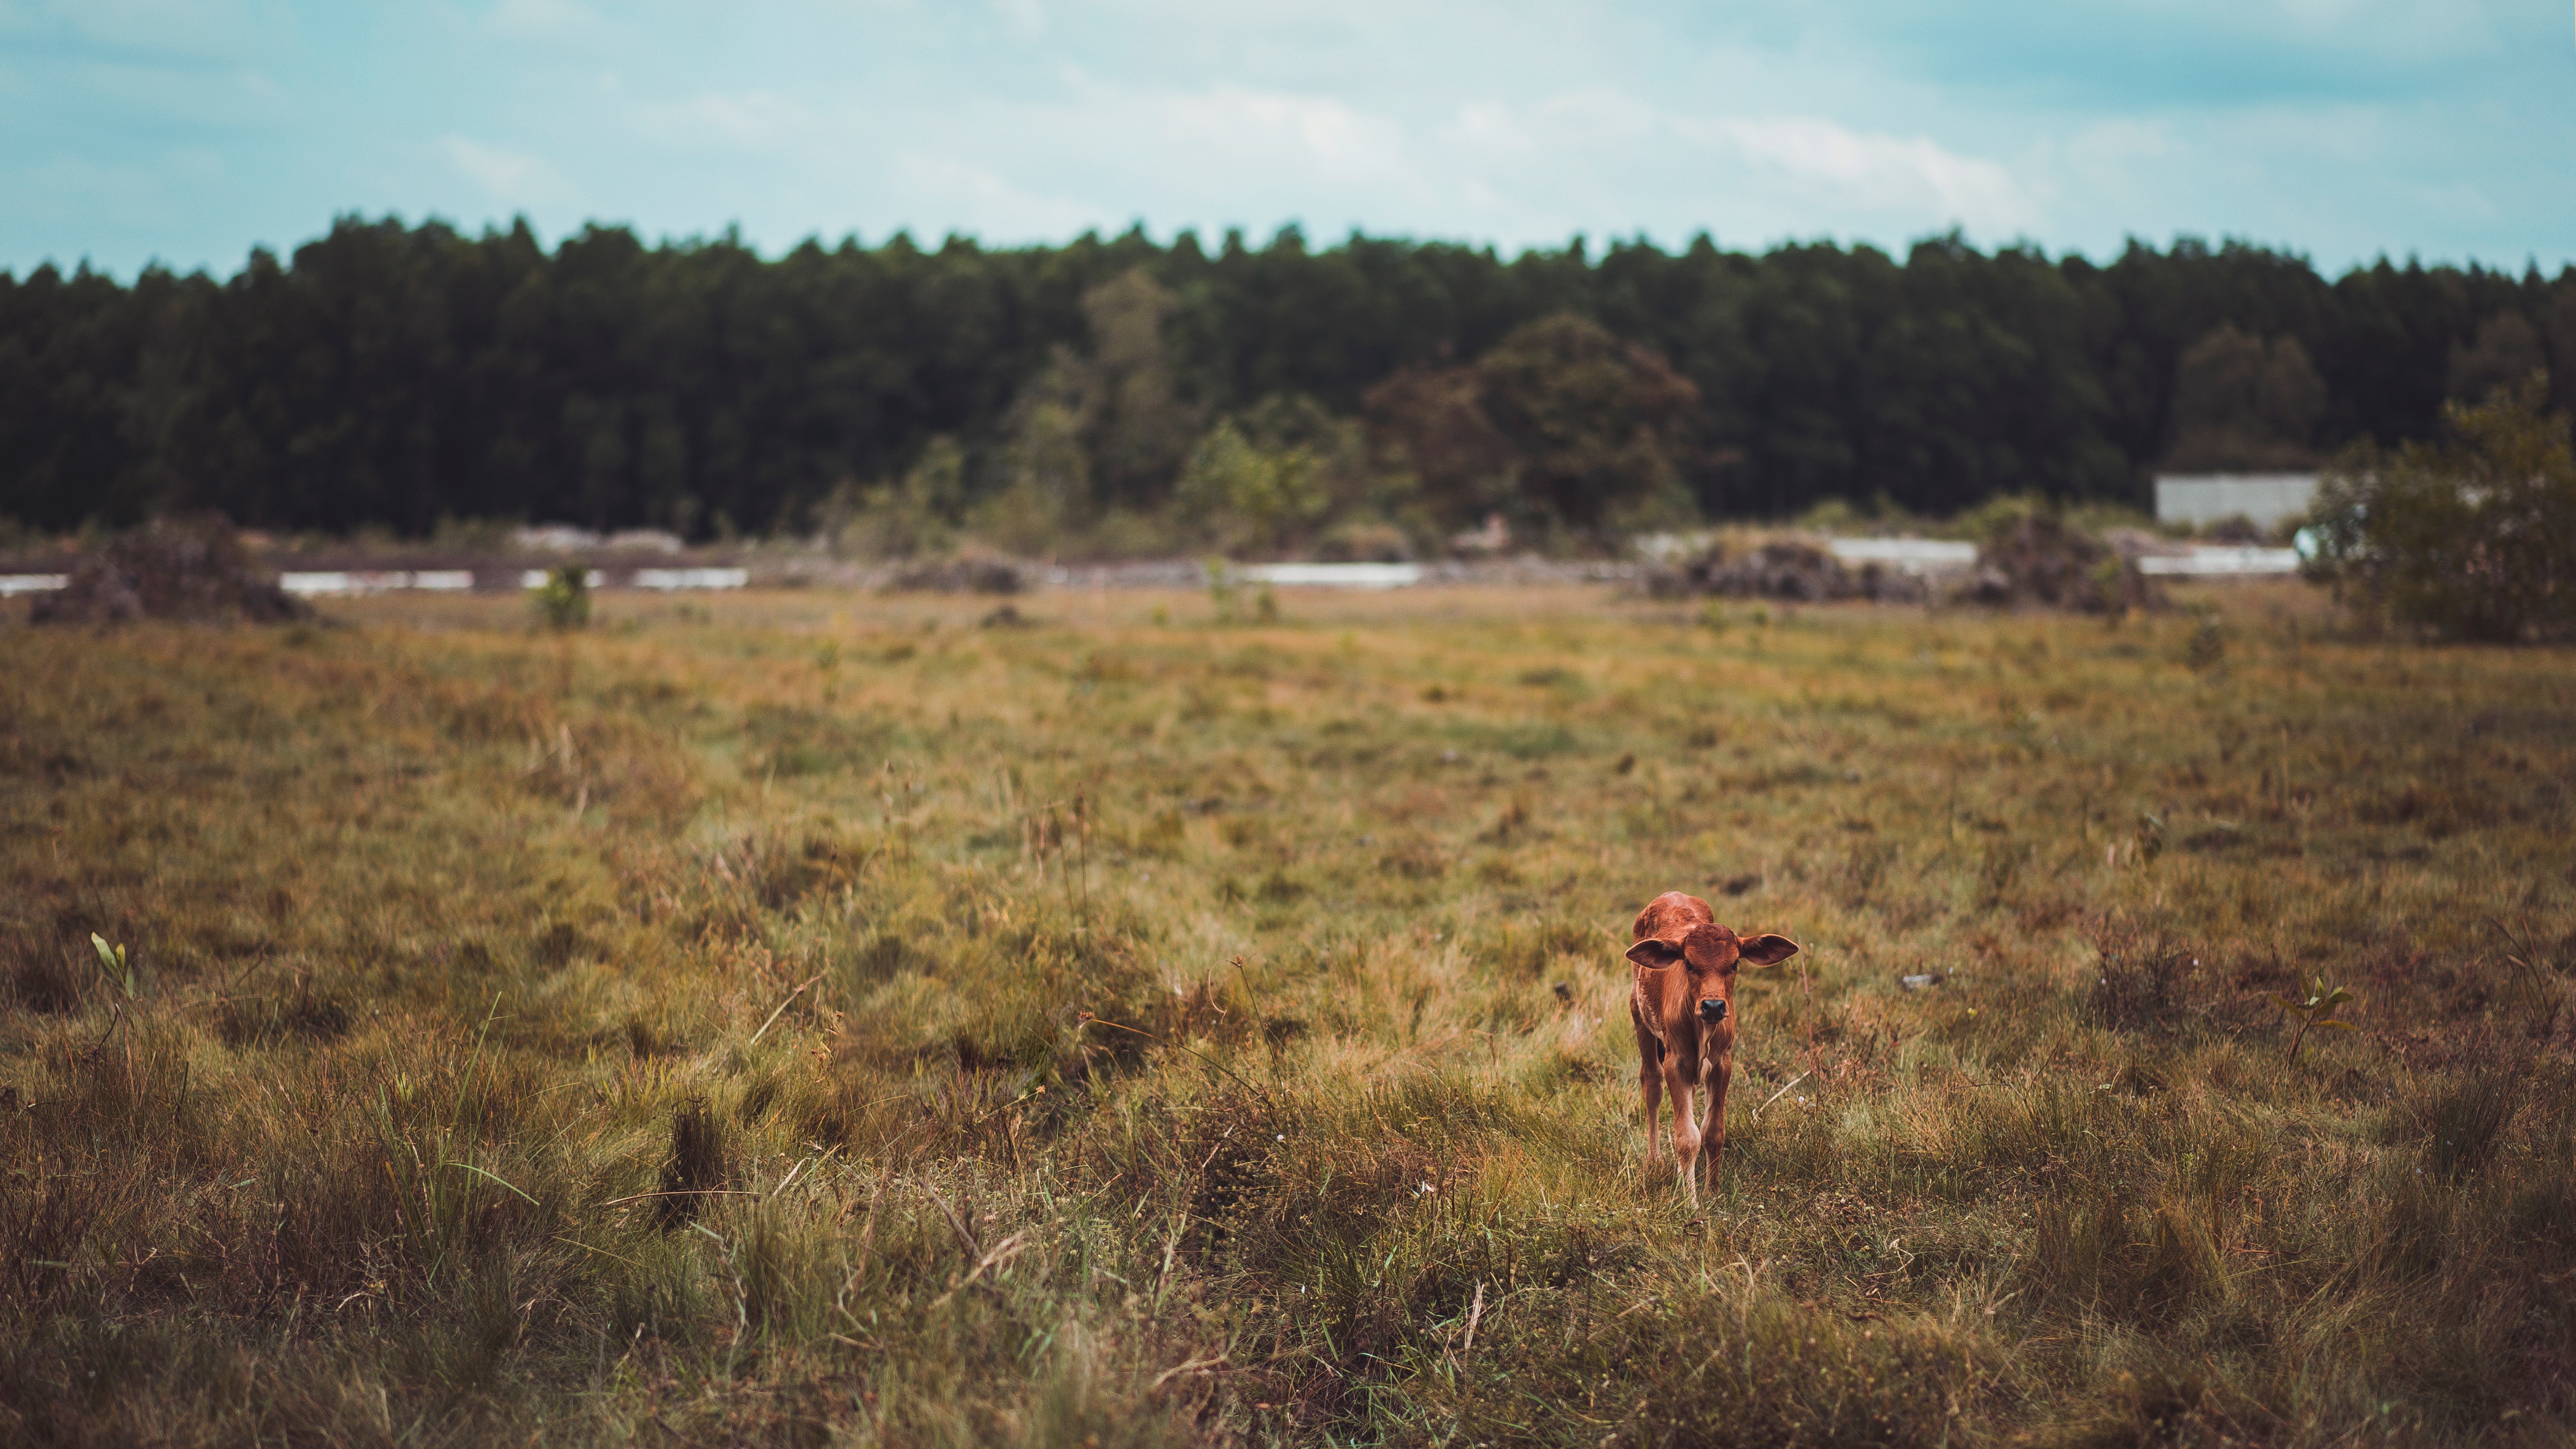
grassland, natural environment, pasture, savanna, prairie, natural landscape, grass, wilderness, shrubland, wildlife, ecoregion, meadow, plant community, steppe, plain, grass family, land lot, tree, landscape, rural area, field, plant, photography, fawn, safari, national park, hunting dog